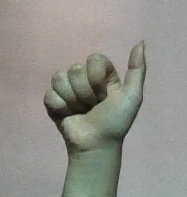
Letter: dhad